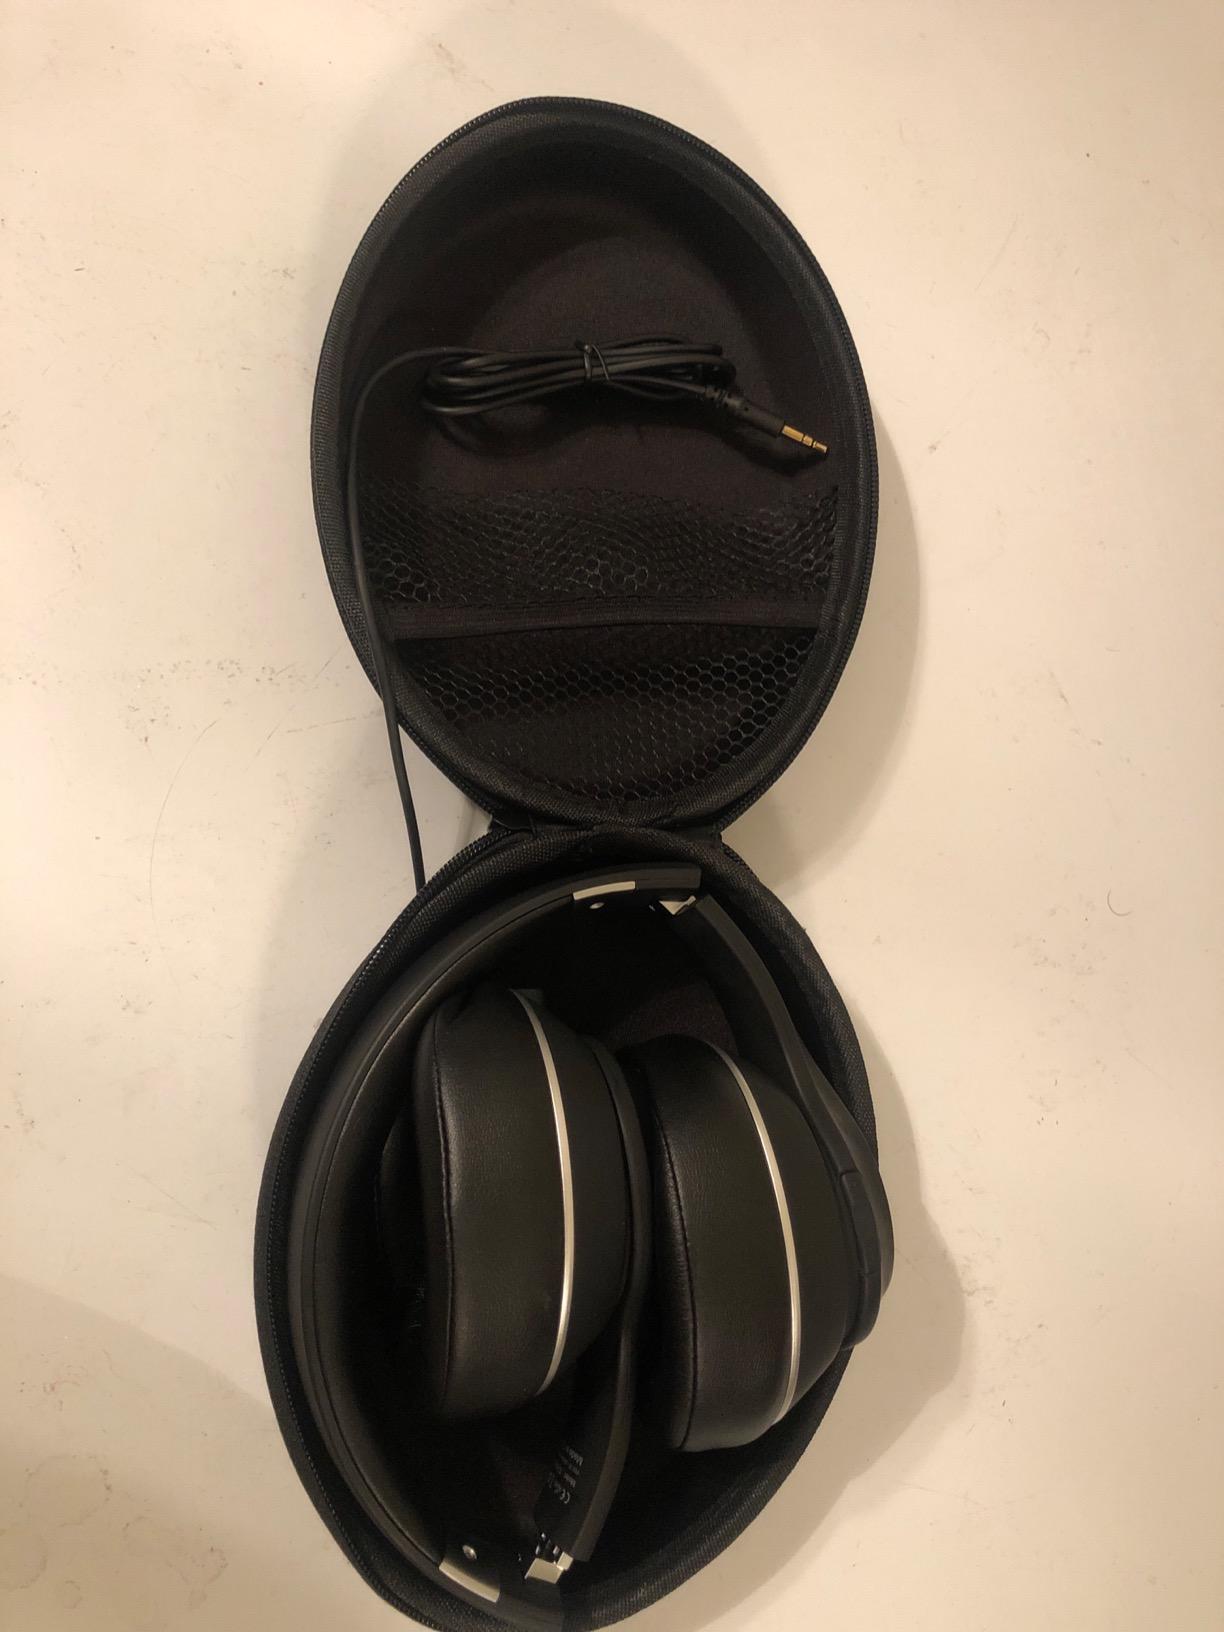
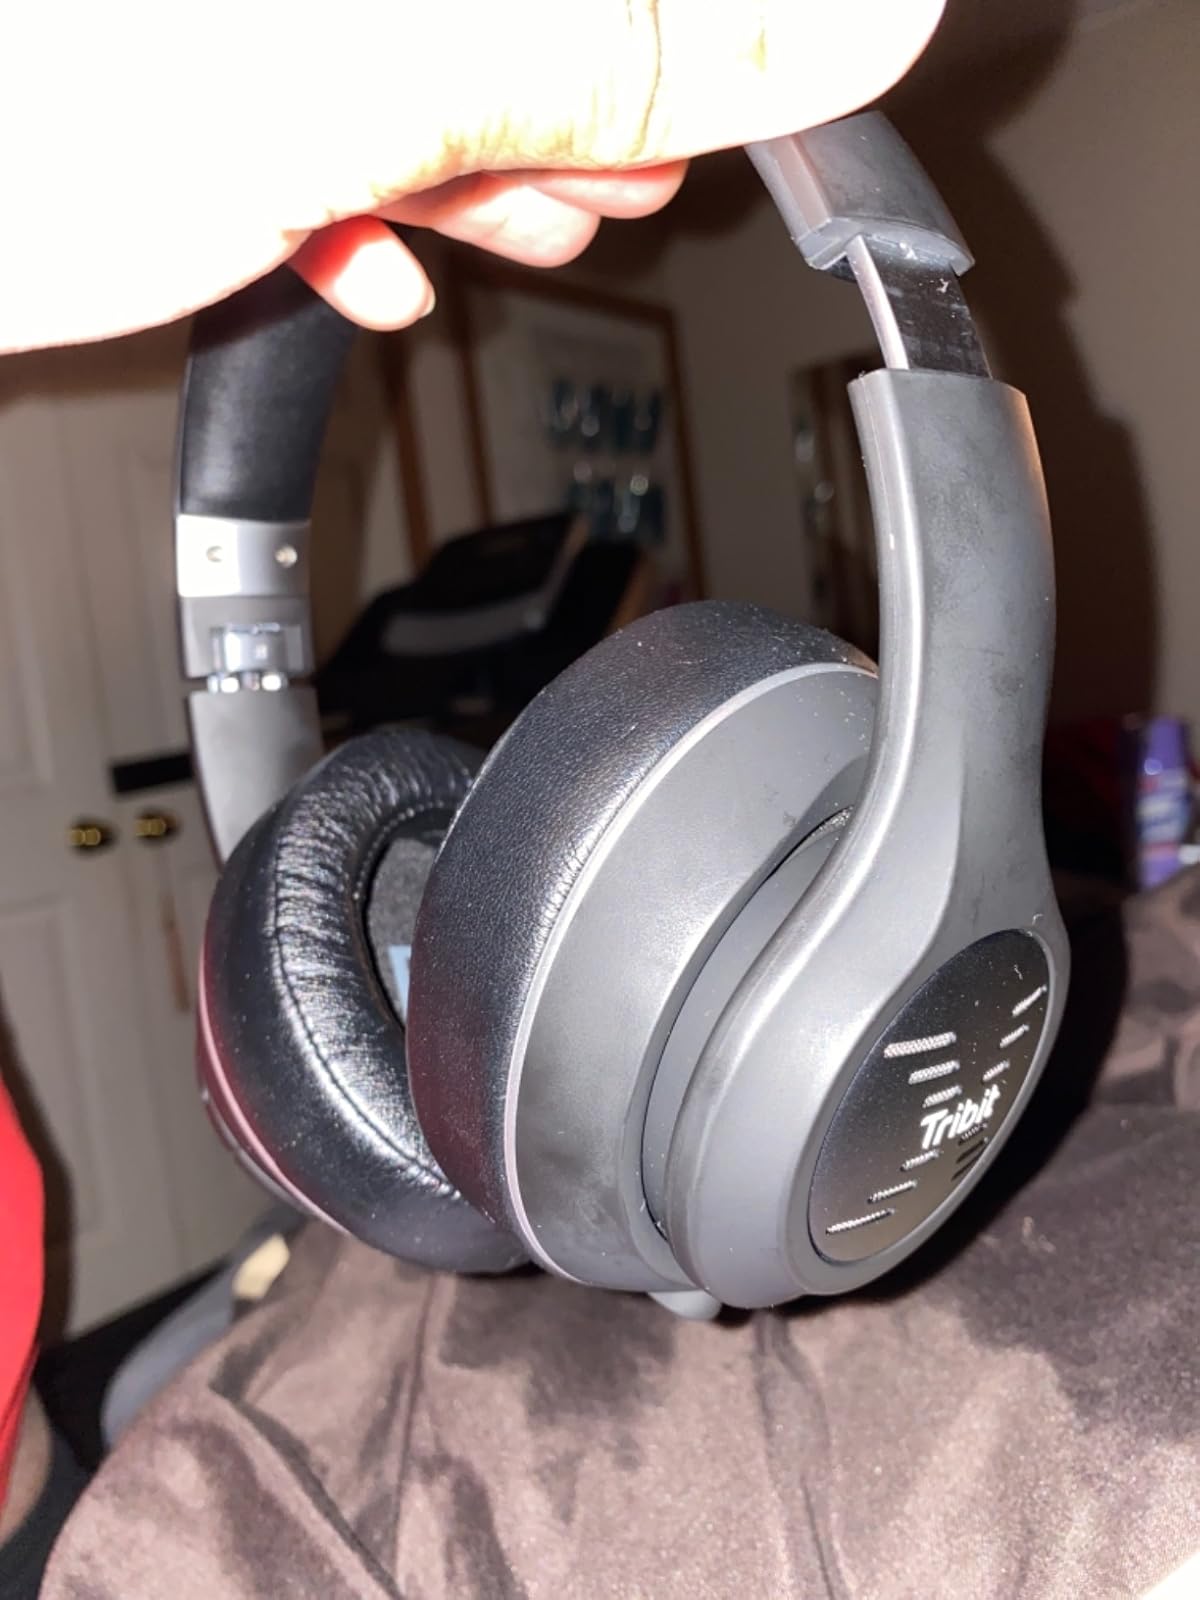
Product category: headphones
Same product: yes